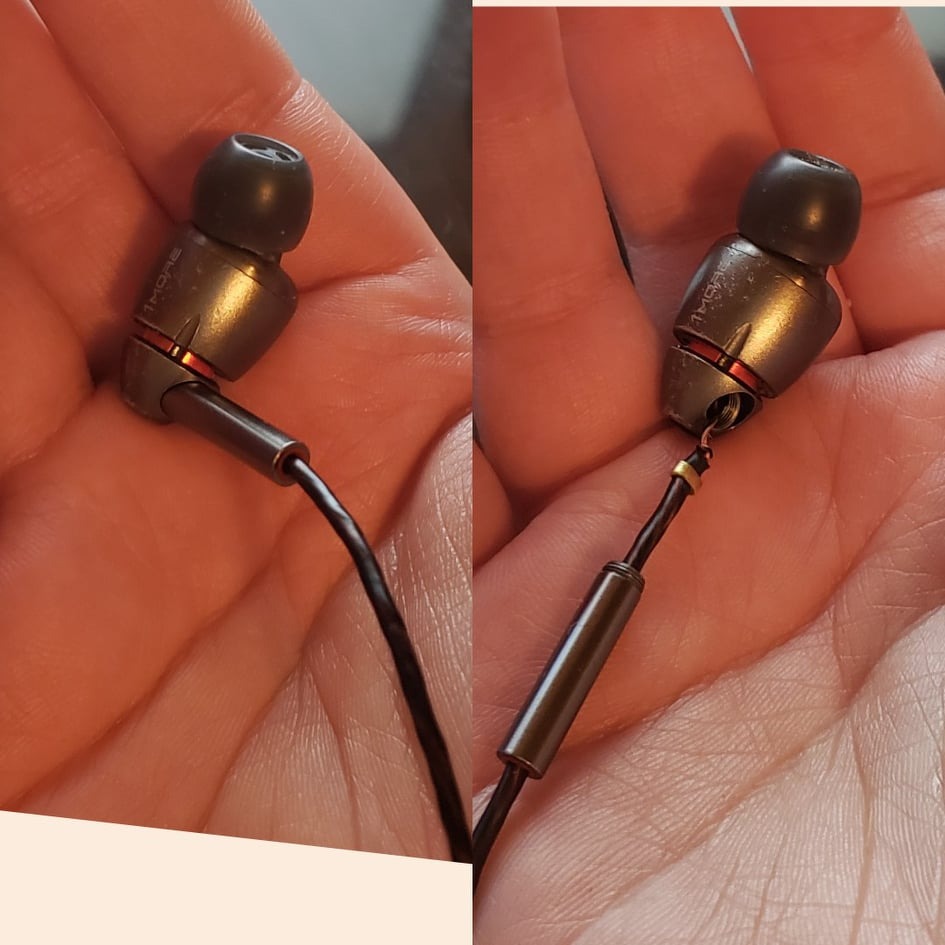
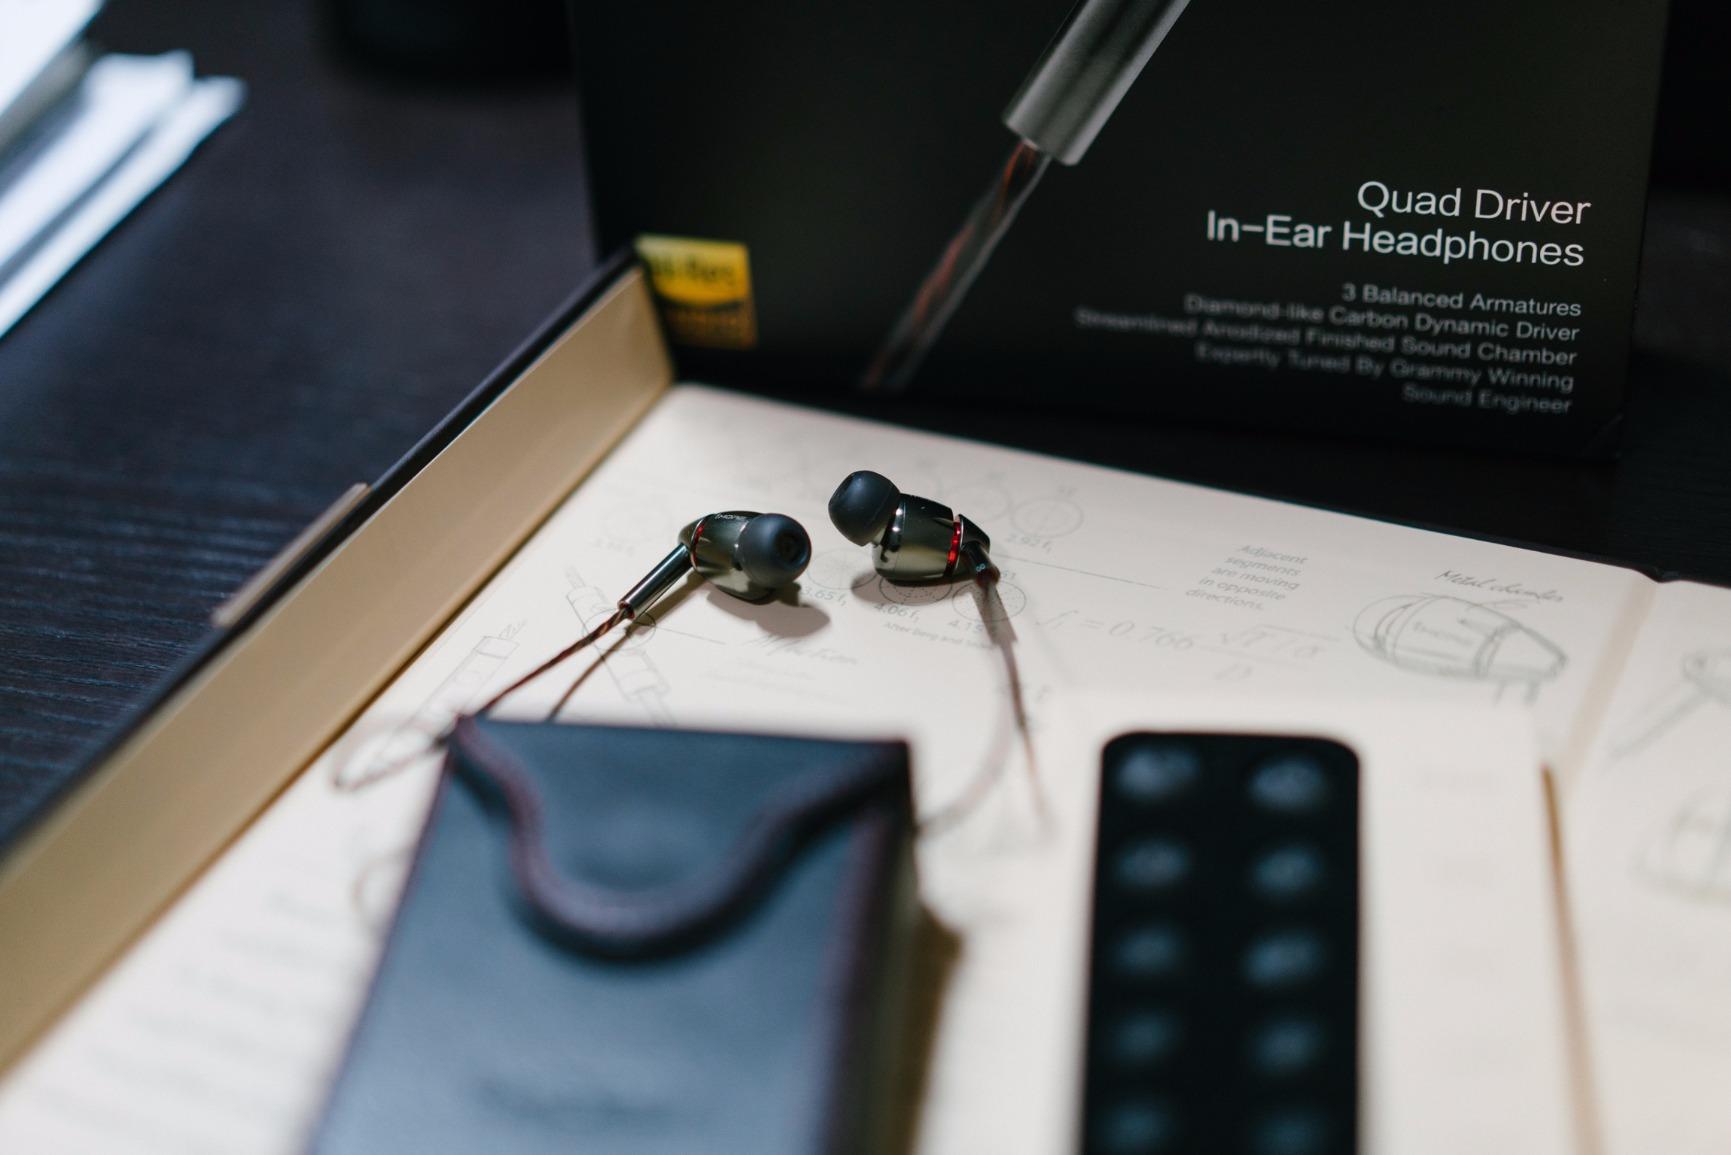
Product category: headphones
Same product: yes